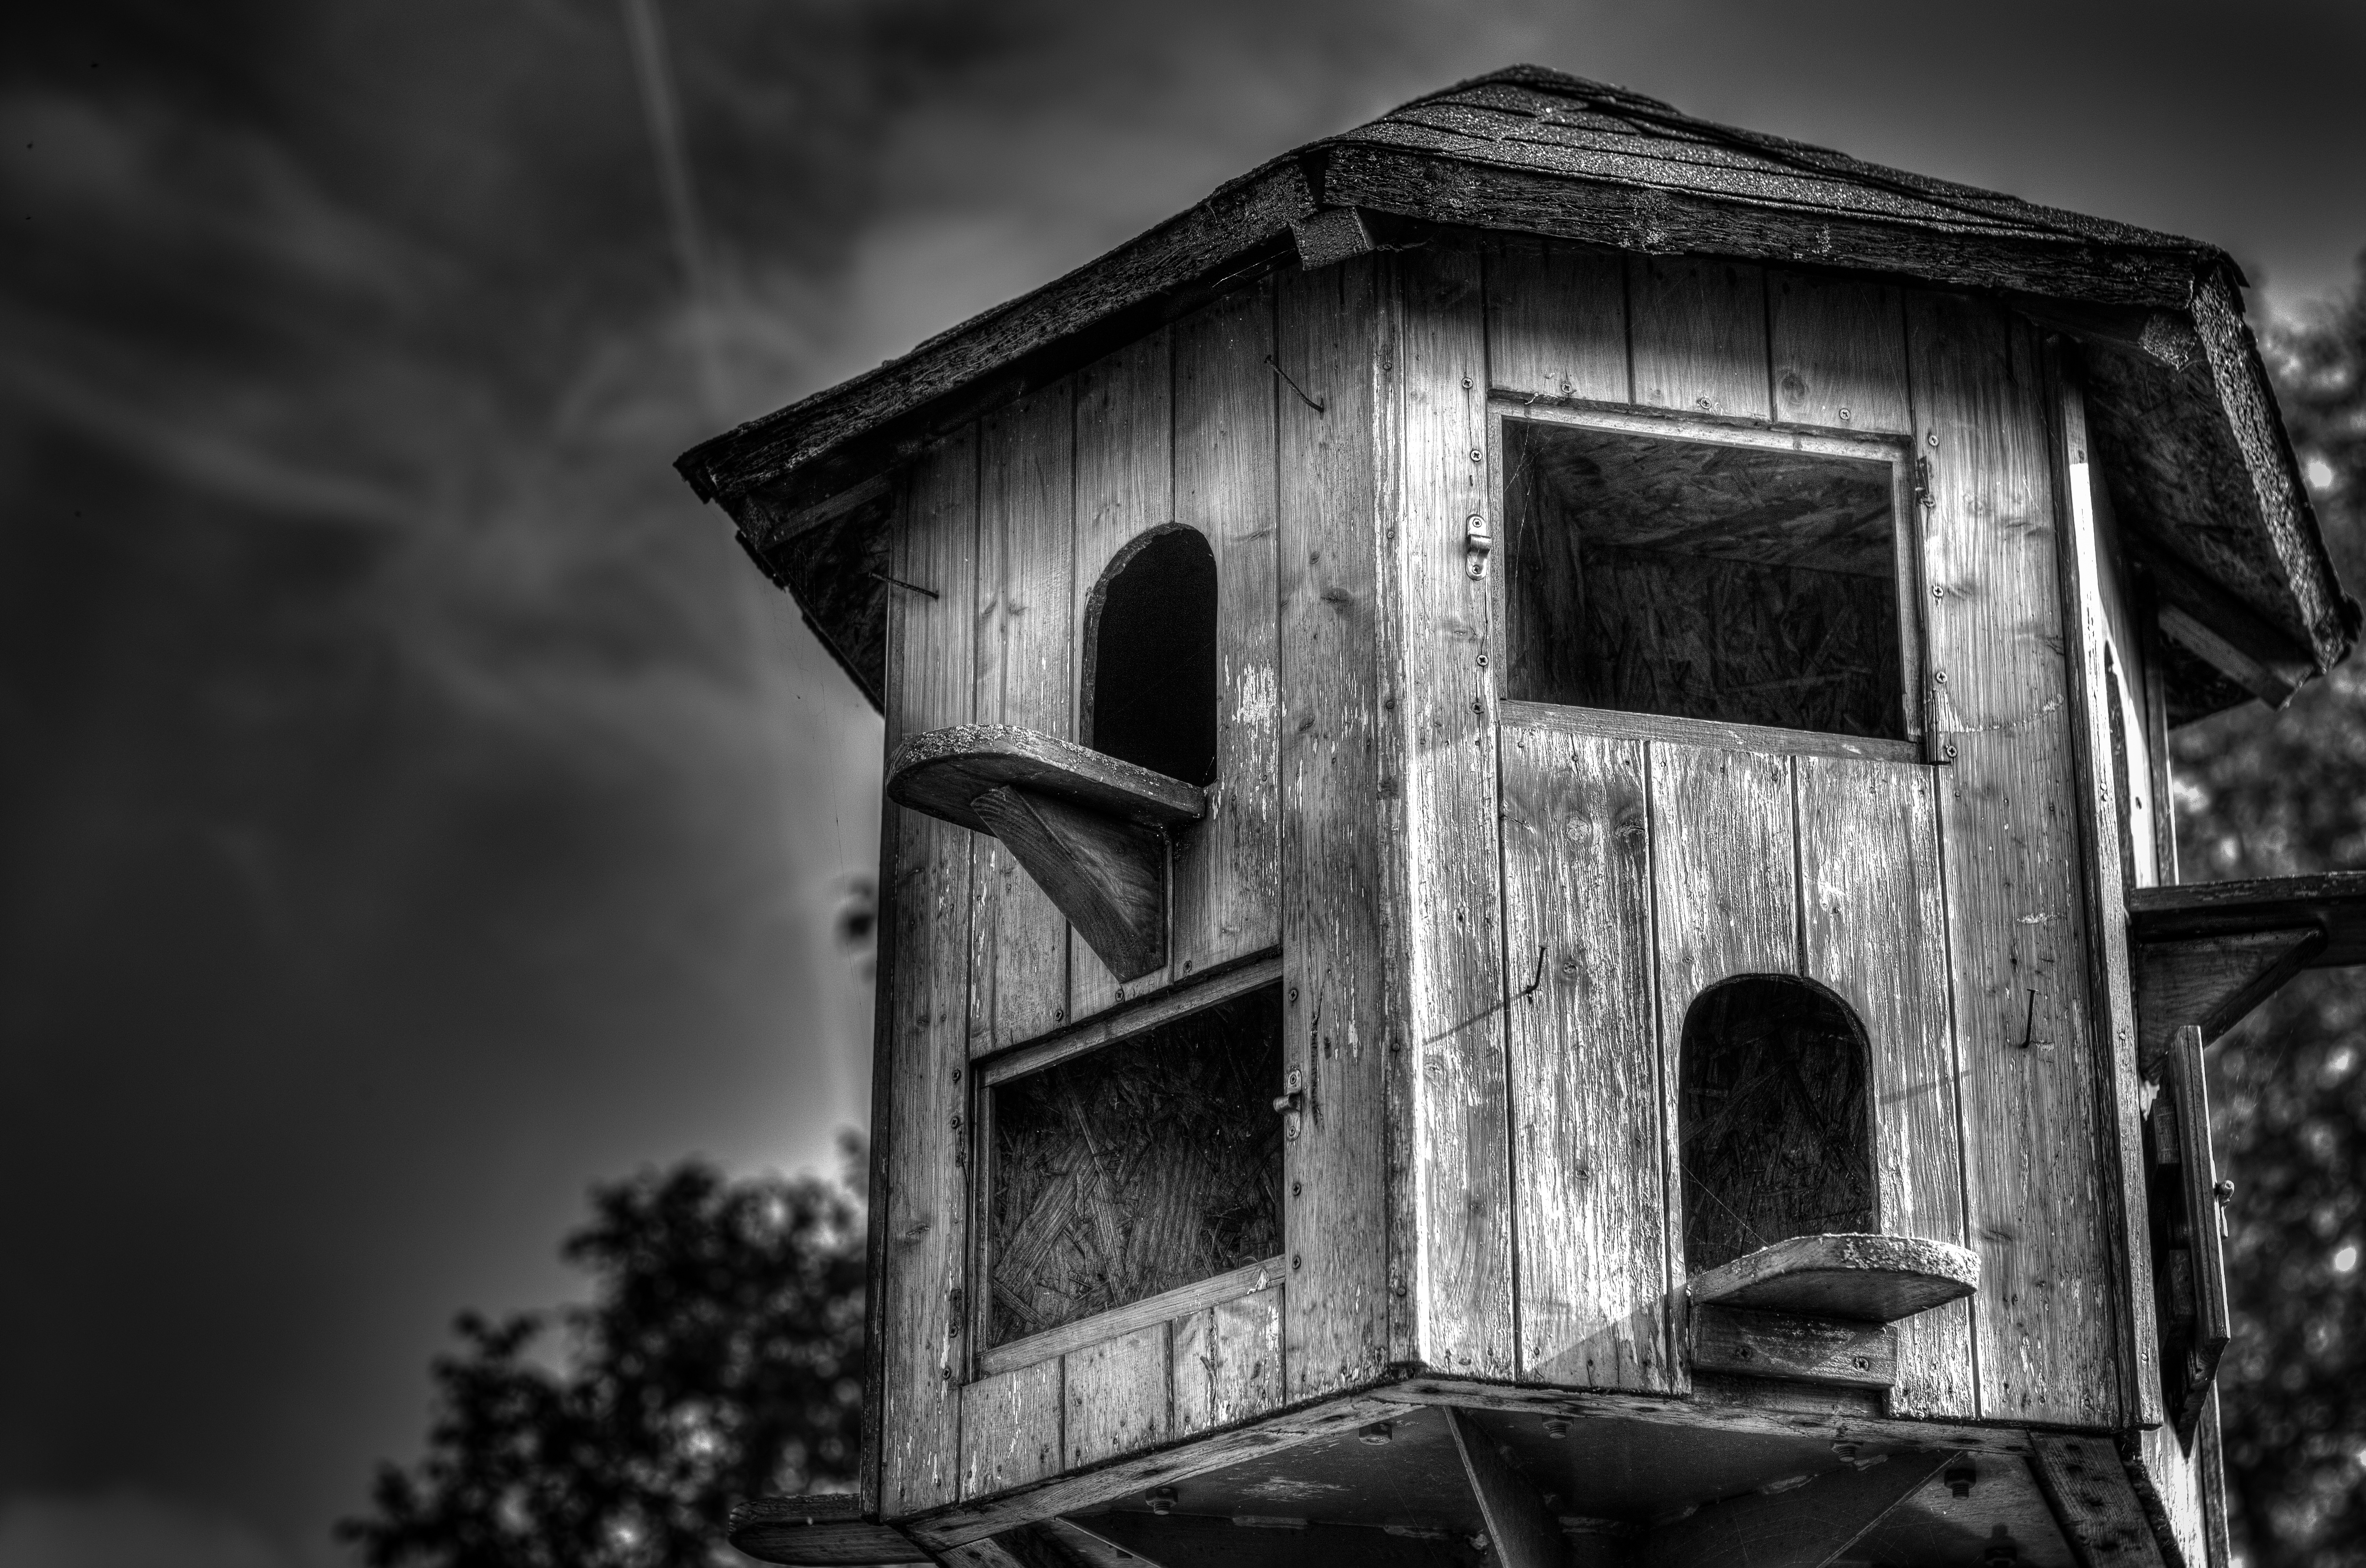
light, black and white, white, night, photography, house, darkness, black, monochrome, photograph, birdhouse, booth, playhouse, monochrome photography, film noir